List of sports governing bodies in Wales

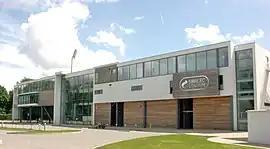

Cricket Wales is an umbrella partnership body comprising the Welsh Cricket Association, Glamorgan Cricket, Wales National County, the Welsh Schools Cricket Association and Sport Wales. It regulates the sport of cricket in Wales and organises competitions up to national level. Cricket Wales is based at the SWALEC Stadium, Sophia Gardens, Cardiff.